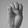
ASL letter: E